Shmuley Boteach

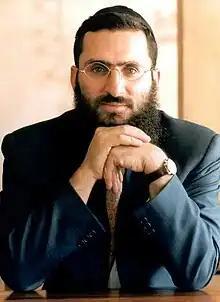
Boteach in 2010

Jacob Shmuel Boteach (born November 19, 1966), known as Shmuley Boteach, is an American Jewish rabbi, author, and media host.